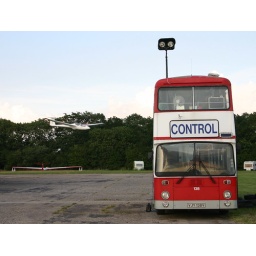
Coming in to land via the car park. I wanted to play air traffic controller in the bus :-)